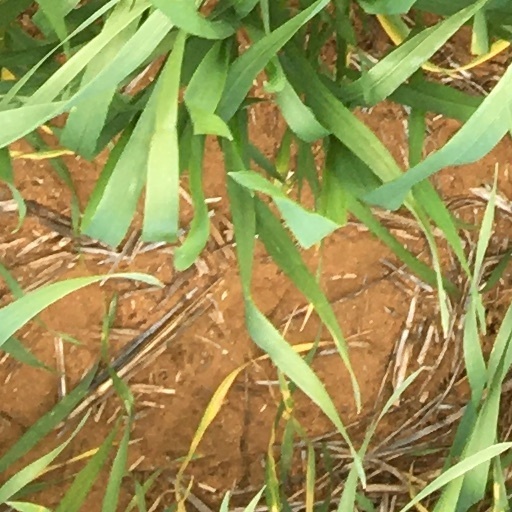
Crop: wheat